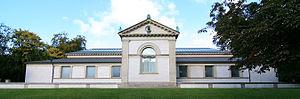
La collection Hirschsprung est la collection personnelle d'œuvres d'art de l'industriel danois Heinrich Hirschsprung. Propriétaire au XIXᵉ siècle de la fabrique de tabac, A.M. Hirschsprung & Sønner, située à Copenhague, Hirschsprung lègue en 1902 sa collection privée au gouvernement du Danemark. Celle-ci comprend de nombreux tableaux de l'art danois du XIXᵉ siècle, notamment des peintures de l'âge d'or danois mais également des peintres de Skagen.